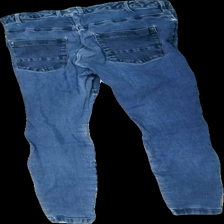
View: back
Type: Jeans
Category: Ladies
Brand: Not in the list
Brand text on label: Zizzi
Colors: Blue
Material: 91% cotton, 9% elastane
Cut: Regular
Size: 48
Season: All
Trend: Denim
Holes: Major
Price range: <50
Recommended usage: Reuse